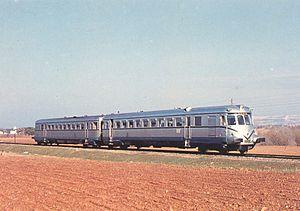
La série 0500 de la Caminhos de Ferro Portugueses - CP était une rame automotrice diesel en service de 1953 à 1982.
La série 595 de la Renfe, dénommée à l'époque série 9500 ou TAF, était un élément automoteur Diesel exploité des années 1950 à 1980.